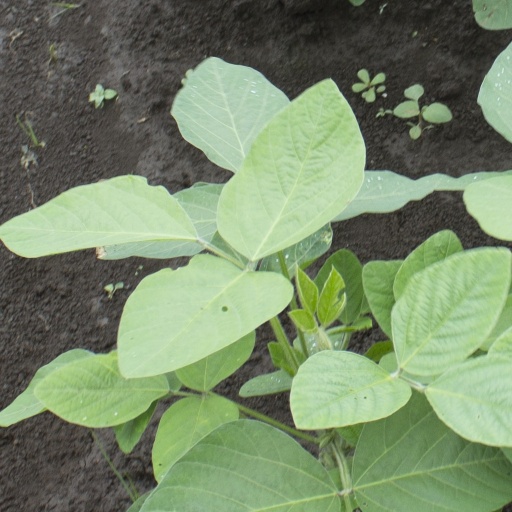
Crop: soybean